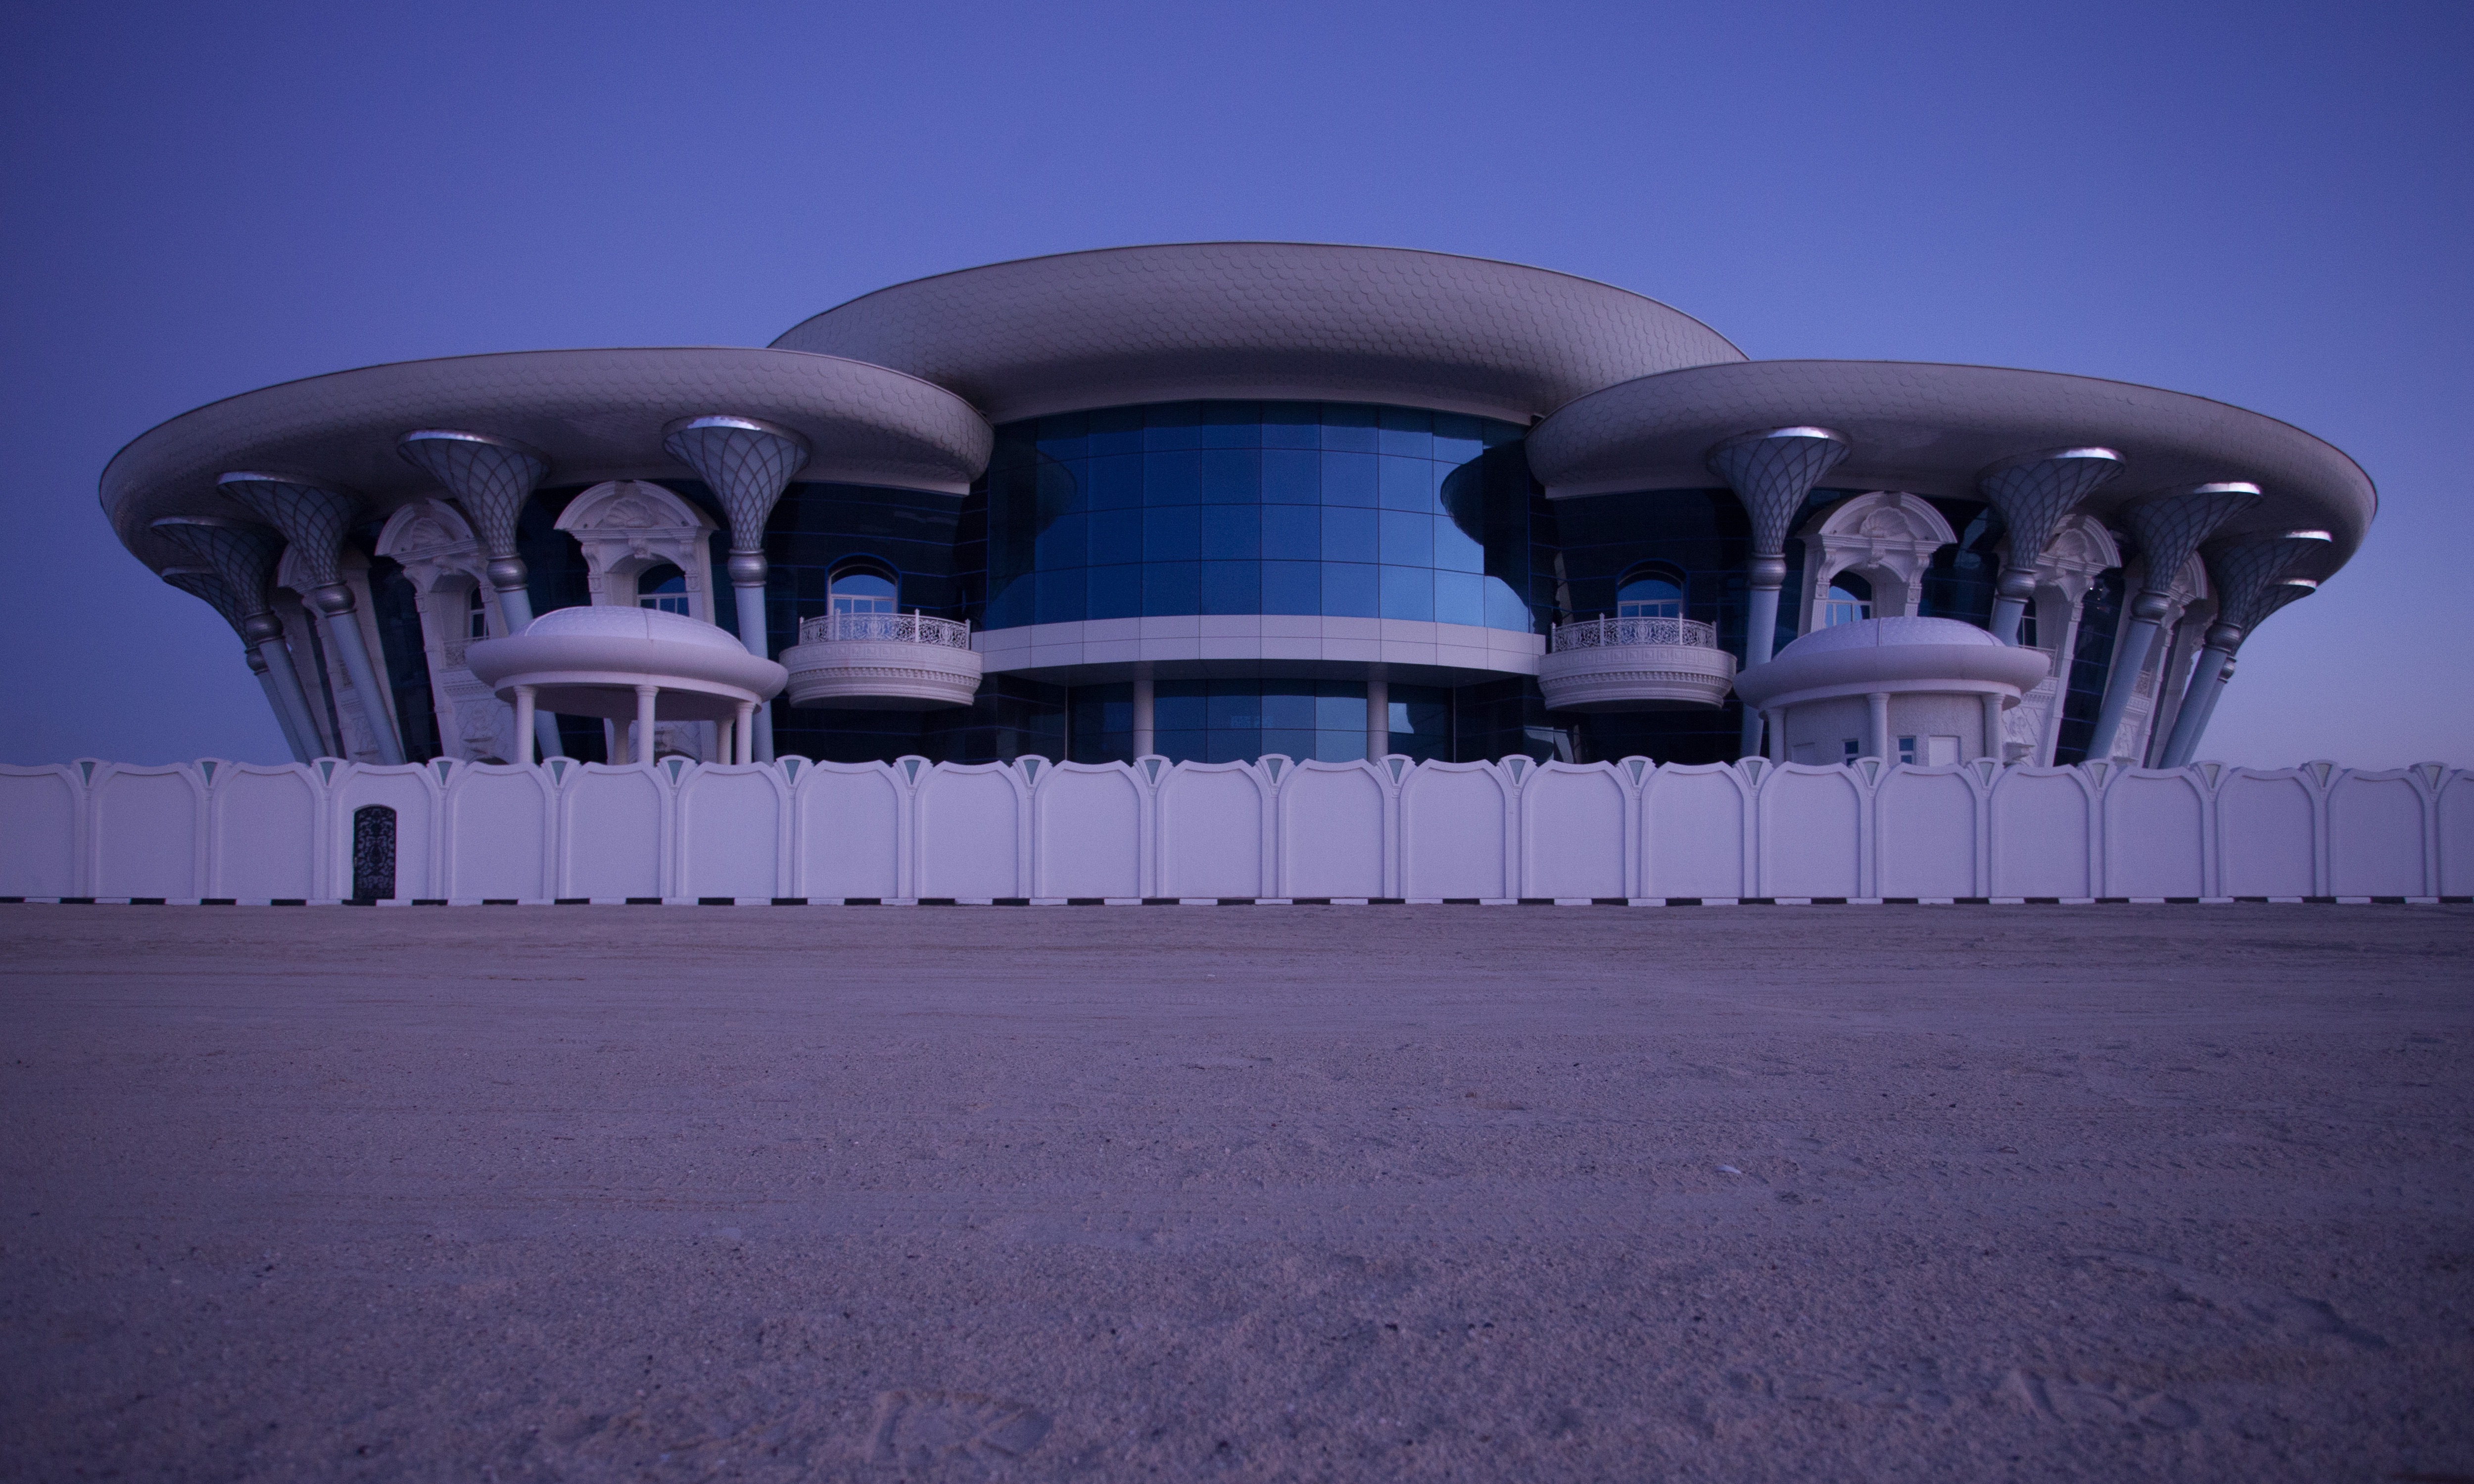
architecture, structure, night, opera house, landmark, blue, stadium, theatre, dome, shape, atmosphere of earth, sport venue